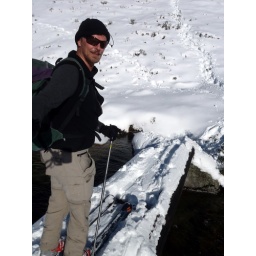
Walk bridge over Guthega river